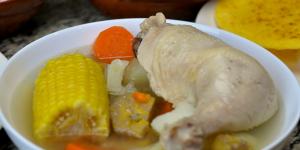
sancocho valluno